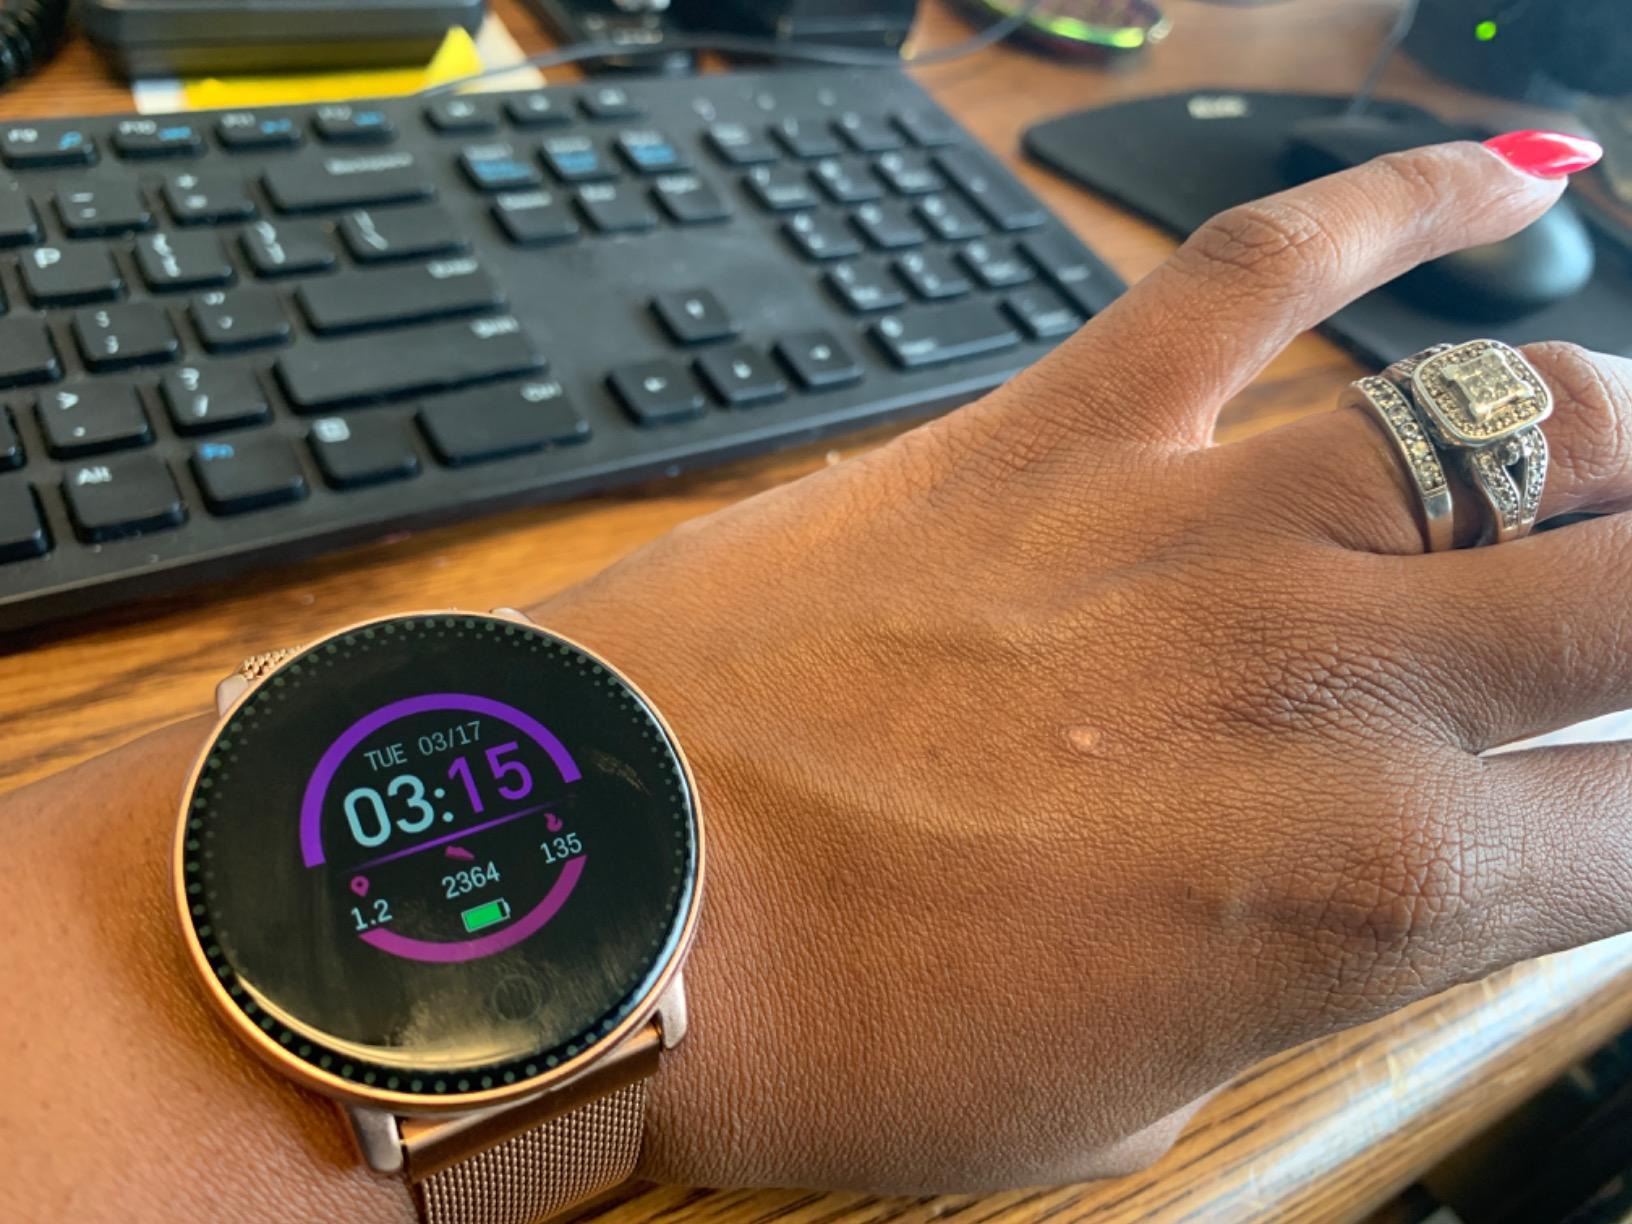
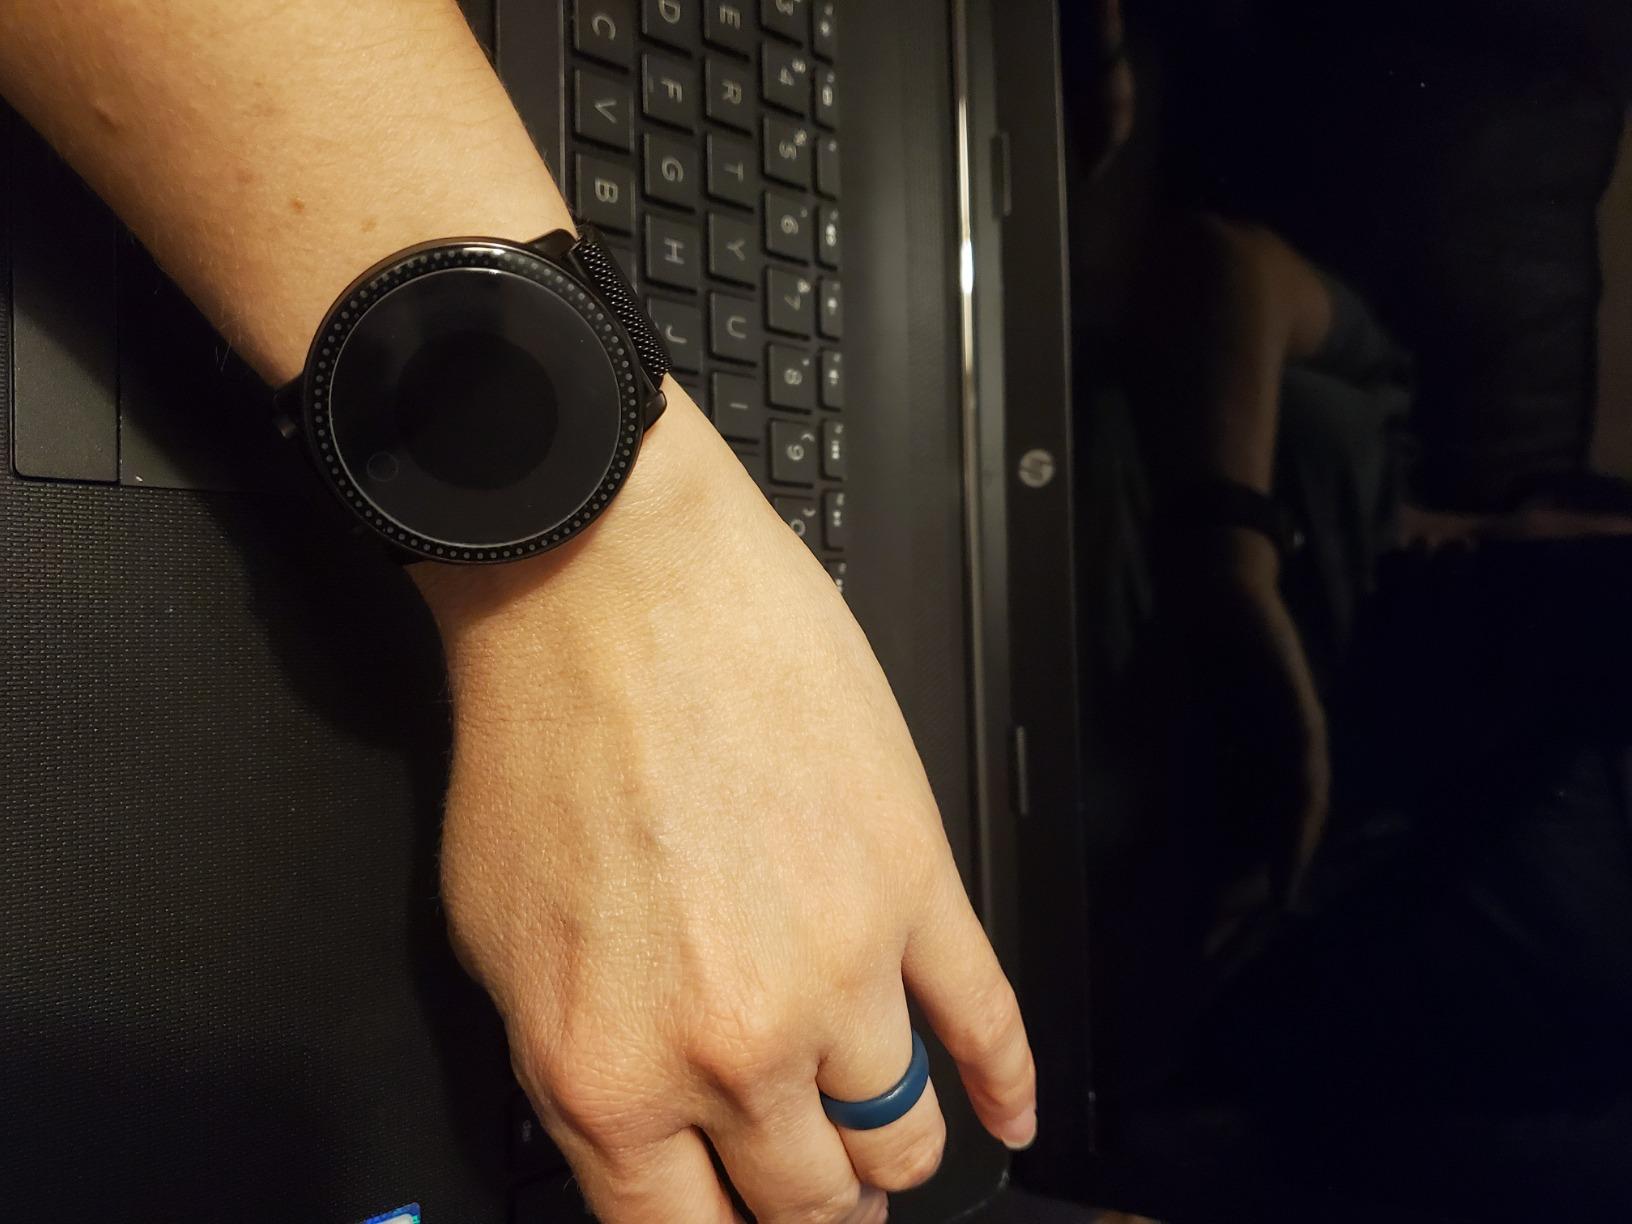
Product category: smartwatch
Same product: no